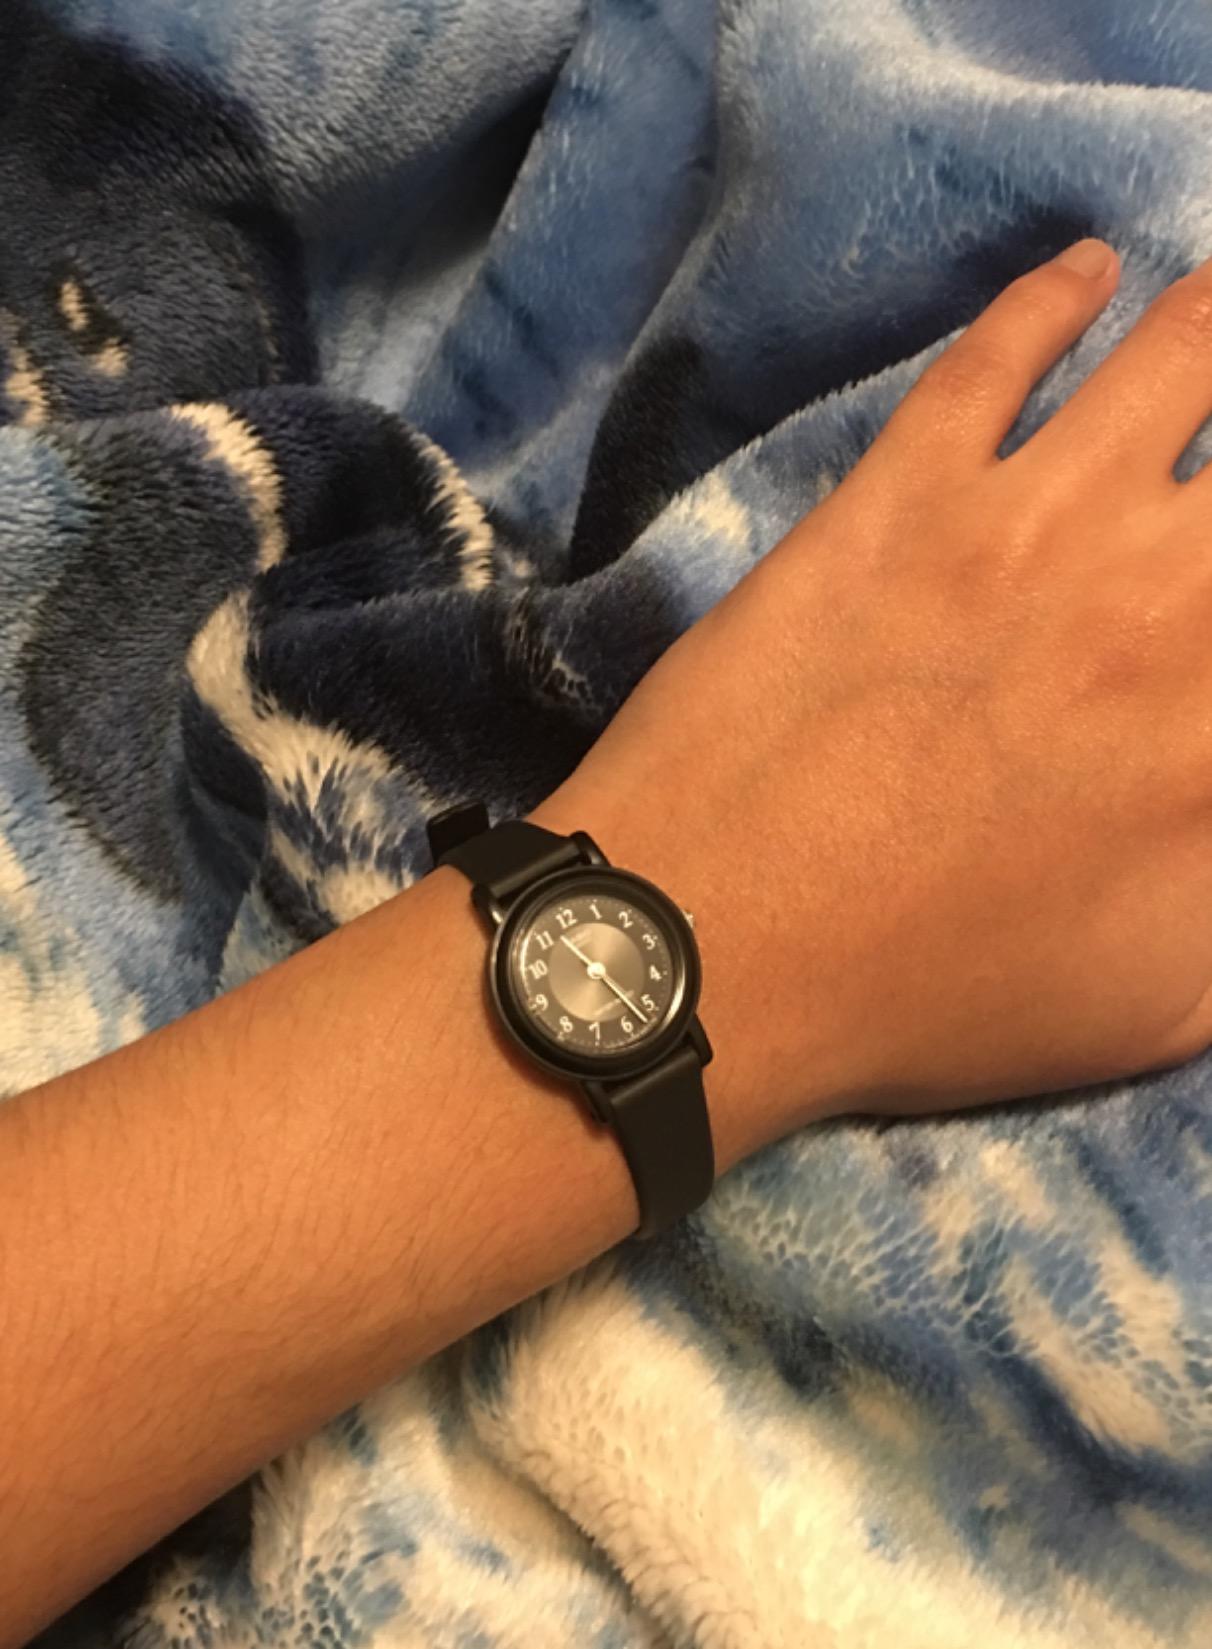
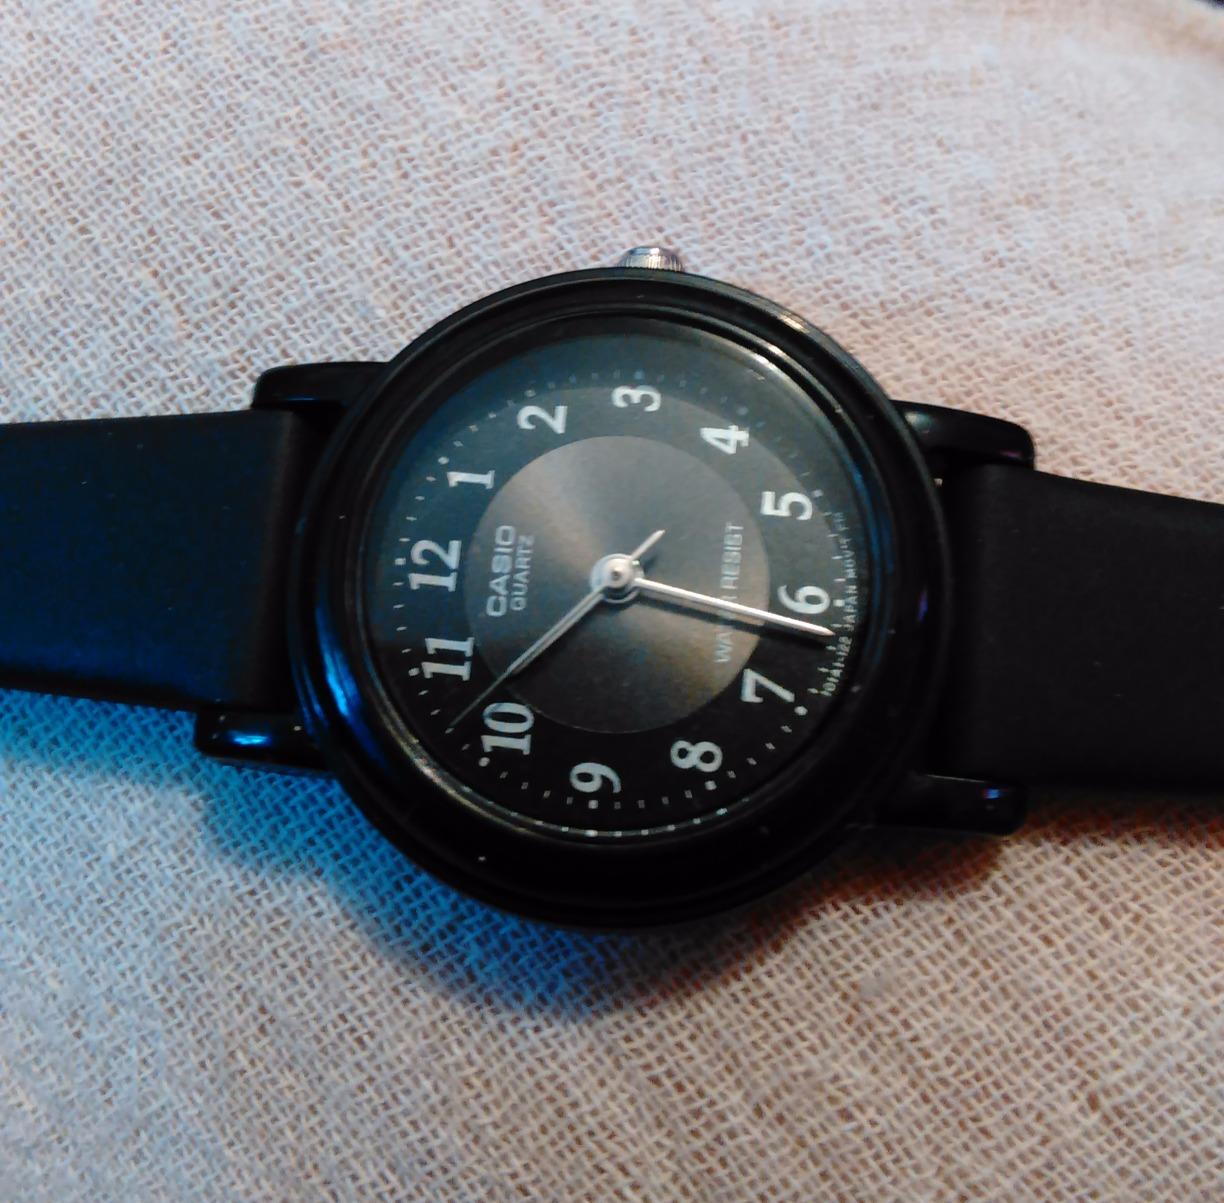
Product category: accessories_watch
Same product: yes